Arroyo Seco (Los Angeles County)

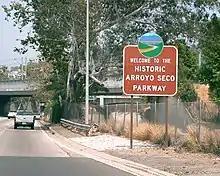
Arroyo Seco Parkway

In 1900 Horace Dobbins, Mayor of Pasadena, opened his innovative California Cycleway, an elevated wood structure with a flat planked surface that would allow bicyclers to travel from Pasadena to Los Angeles avoiding the uncertain schedules of the early trains. Dobbins was only able to build a two-mile portion of the cycleway from the Green Hotel to Raymond Hill before competition from the railroads and the growing popularity of the horseless carriage undermined the project. Present day cycling activists are reviving a vision and plan for a dedicated bikeway from Pasadena to Los Angeles. The Arroyo Seco bicycle path now runs from Highland Park to South Pasadena; the Kenneth Newell Bikeway continues the route through Pasadena.